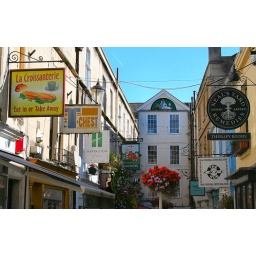
Small pedestrian street in Bath, home to the 'Coeur de Lion' Bath. the City's smallest pub and other small shops.